The Tooth Will Out

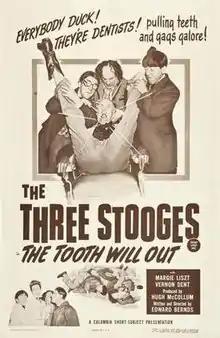

The Tooth Will Out is a 1951 short subject directed by Edward Bernds starring American slapstick comedy team The Three Stooges (Moe Howard, Larry Fine and Shemp Howard). It is the 134th entry in the series released by Columbia Pictures starring the comedians, who released 190 shorts for the studio between 1934 and 1959.